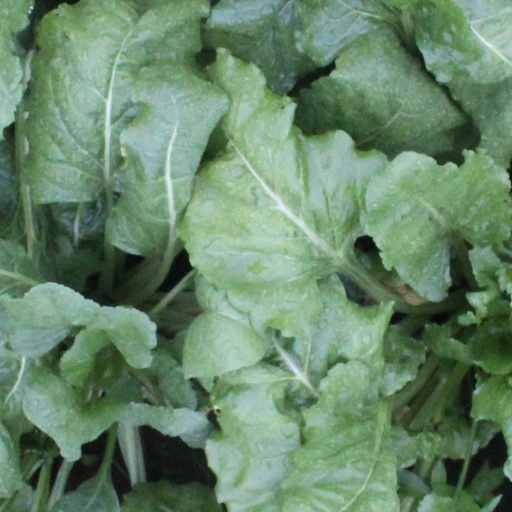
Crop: sugar beet